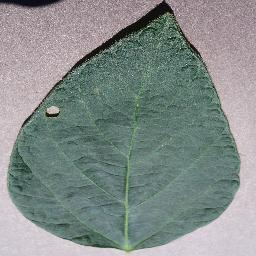
Label: Soybean___healthy